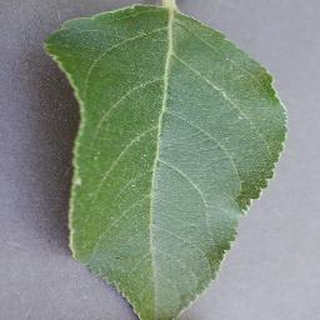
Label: healthy_apple